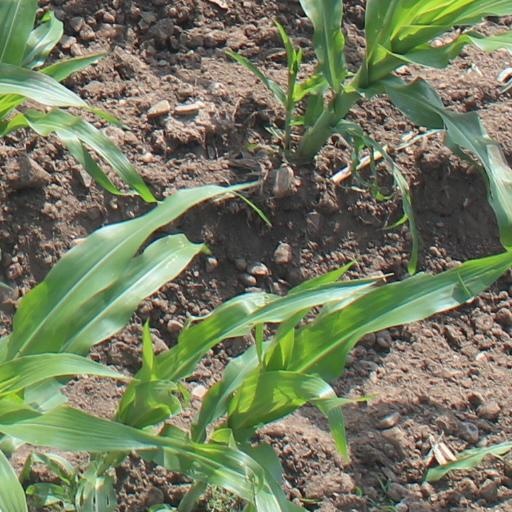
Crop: maize; corn